Iris lactea

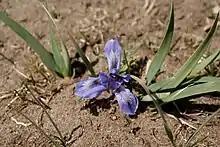
Iris lactea in Mongolia

It is found in Afghanistan, Kashmir (including Guraiz and Himachal Pradesh), Kazakhstan, Central Asia, India (including Ladakh), Pakistan, Russia (in Siberia and Primorye), Tibet, China, Mongolia and Korea. In China, it is found within the Chinese provinces of Anhui, Gansu, Hebei, Heilongjiang, Henan, Hubei, Jiangsu, Jilin, Liaoning, Nei Mongol, Ningxia, Qinghai, Shaanxi, Shandong, Shanxi, Sichuan, Xinjiang and Xi-zang (Chinese Tibet).